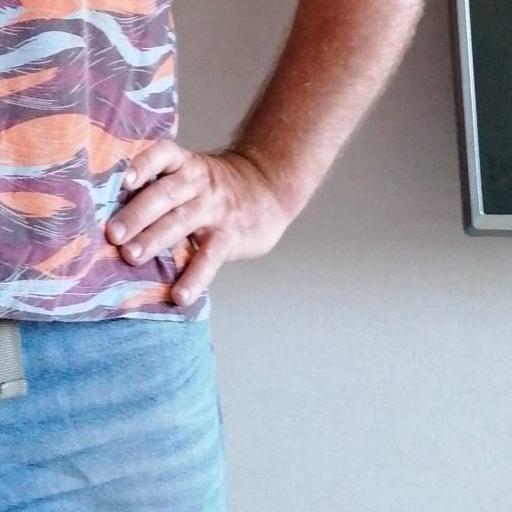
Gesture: no_gesture